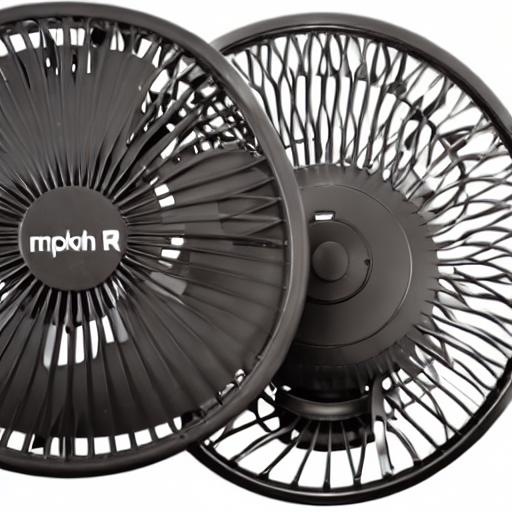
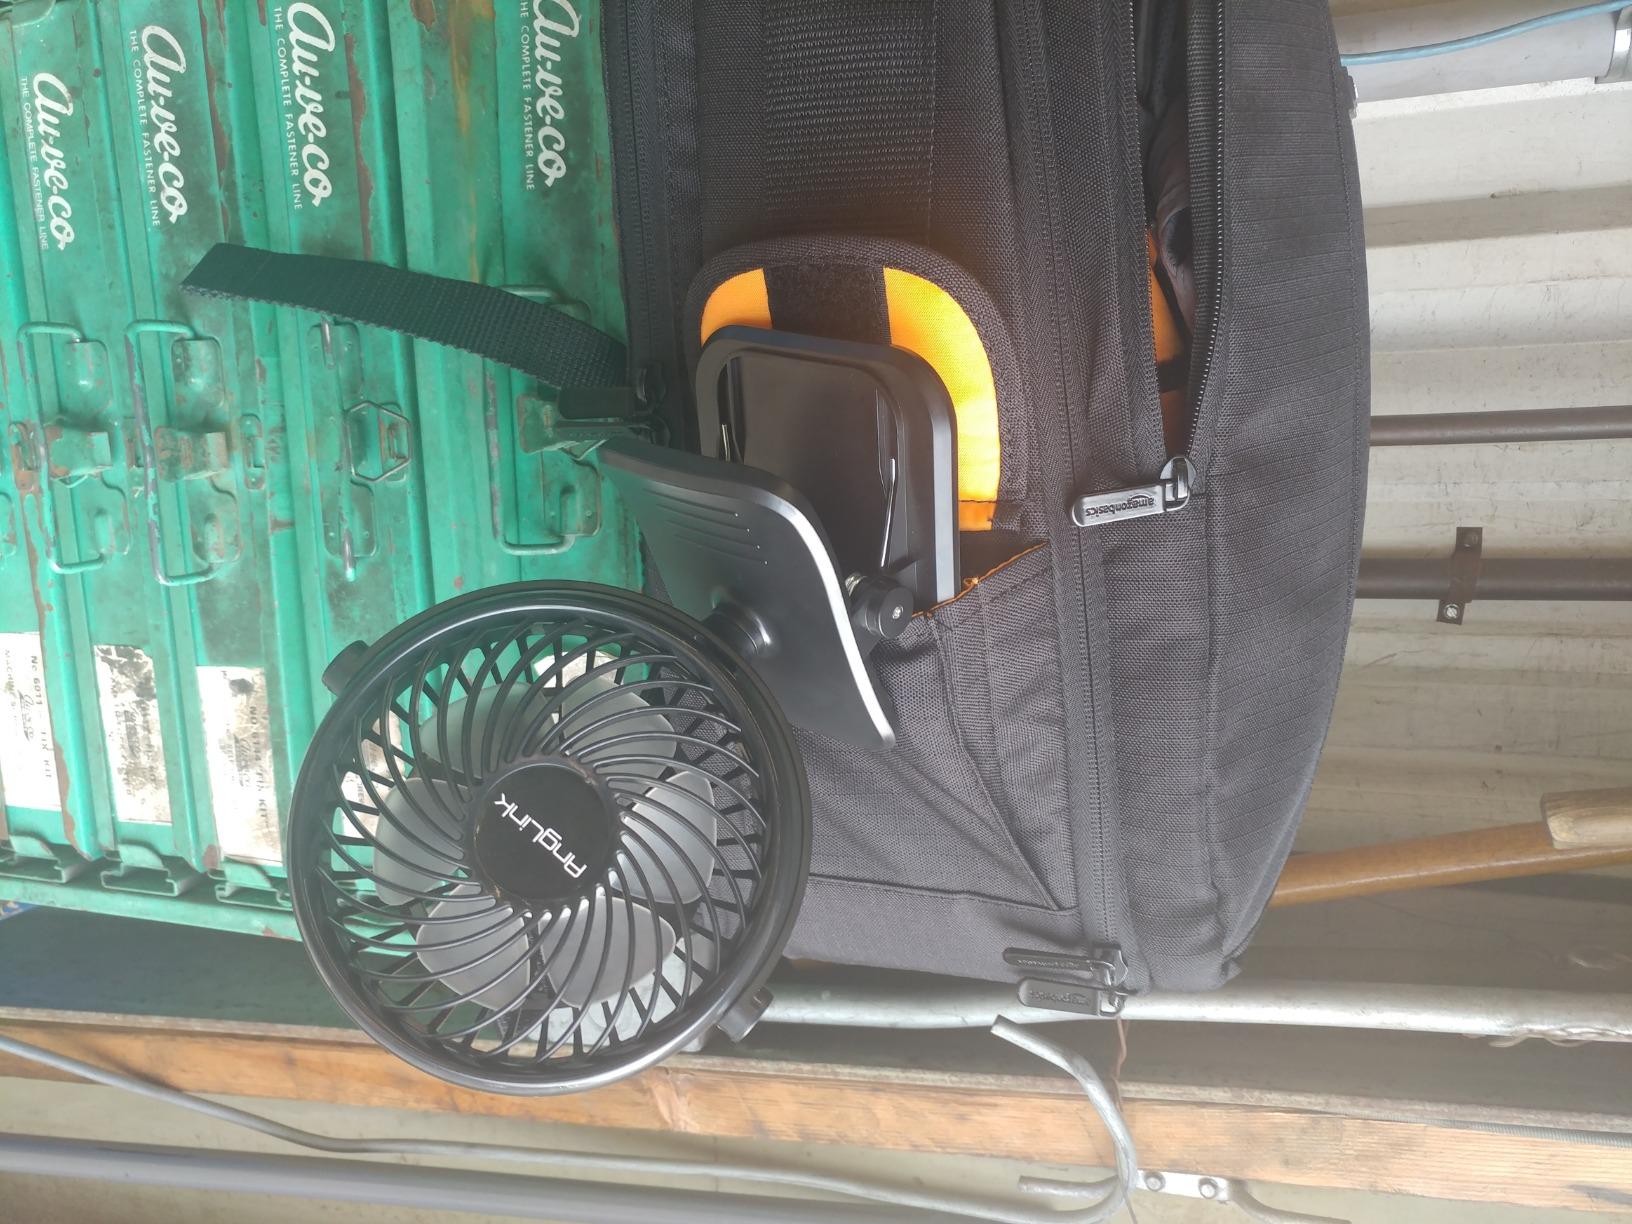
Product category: fan
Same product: no